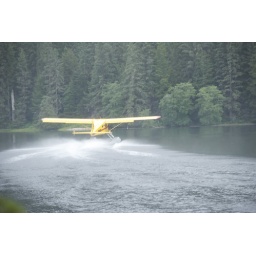
unless you want to take a lake water shower. Photo by Berto